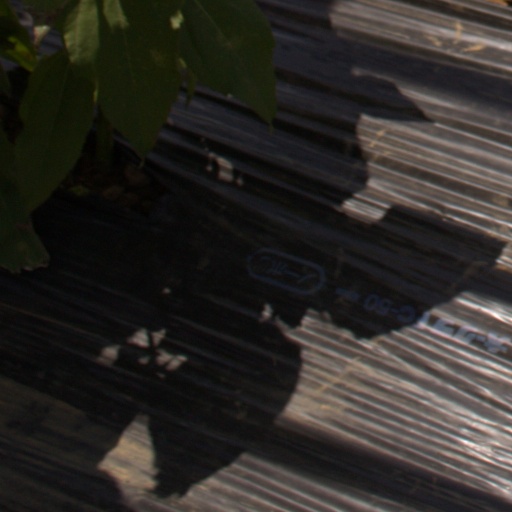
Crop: Jerusalem artichoke